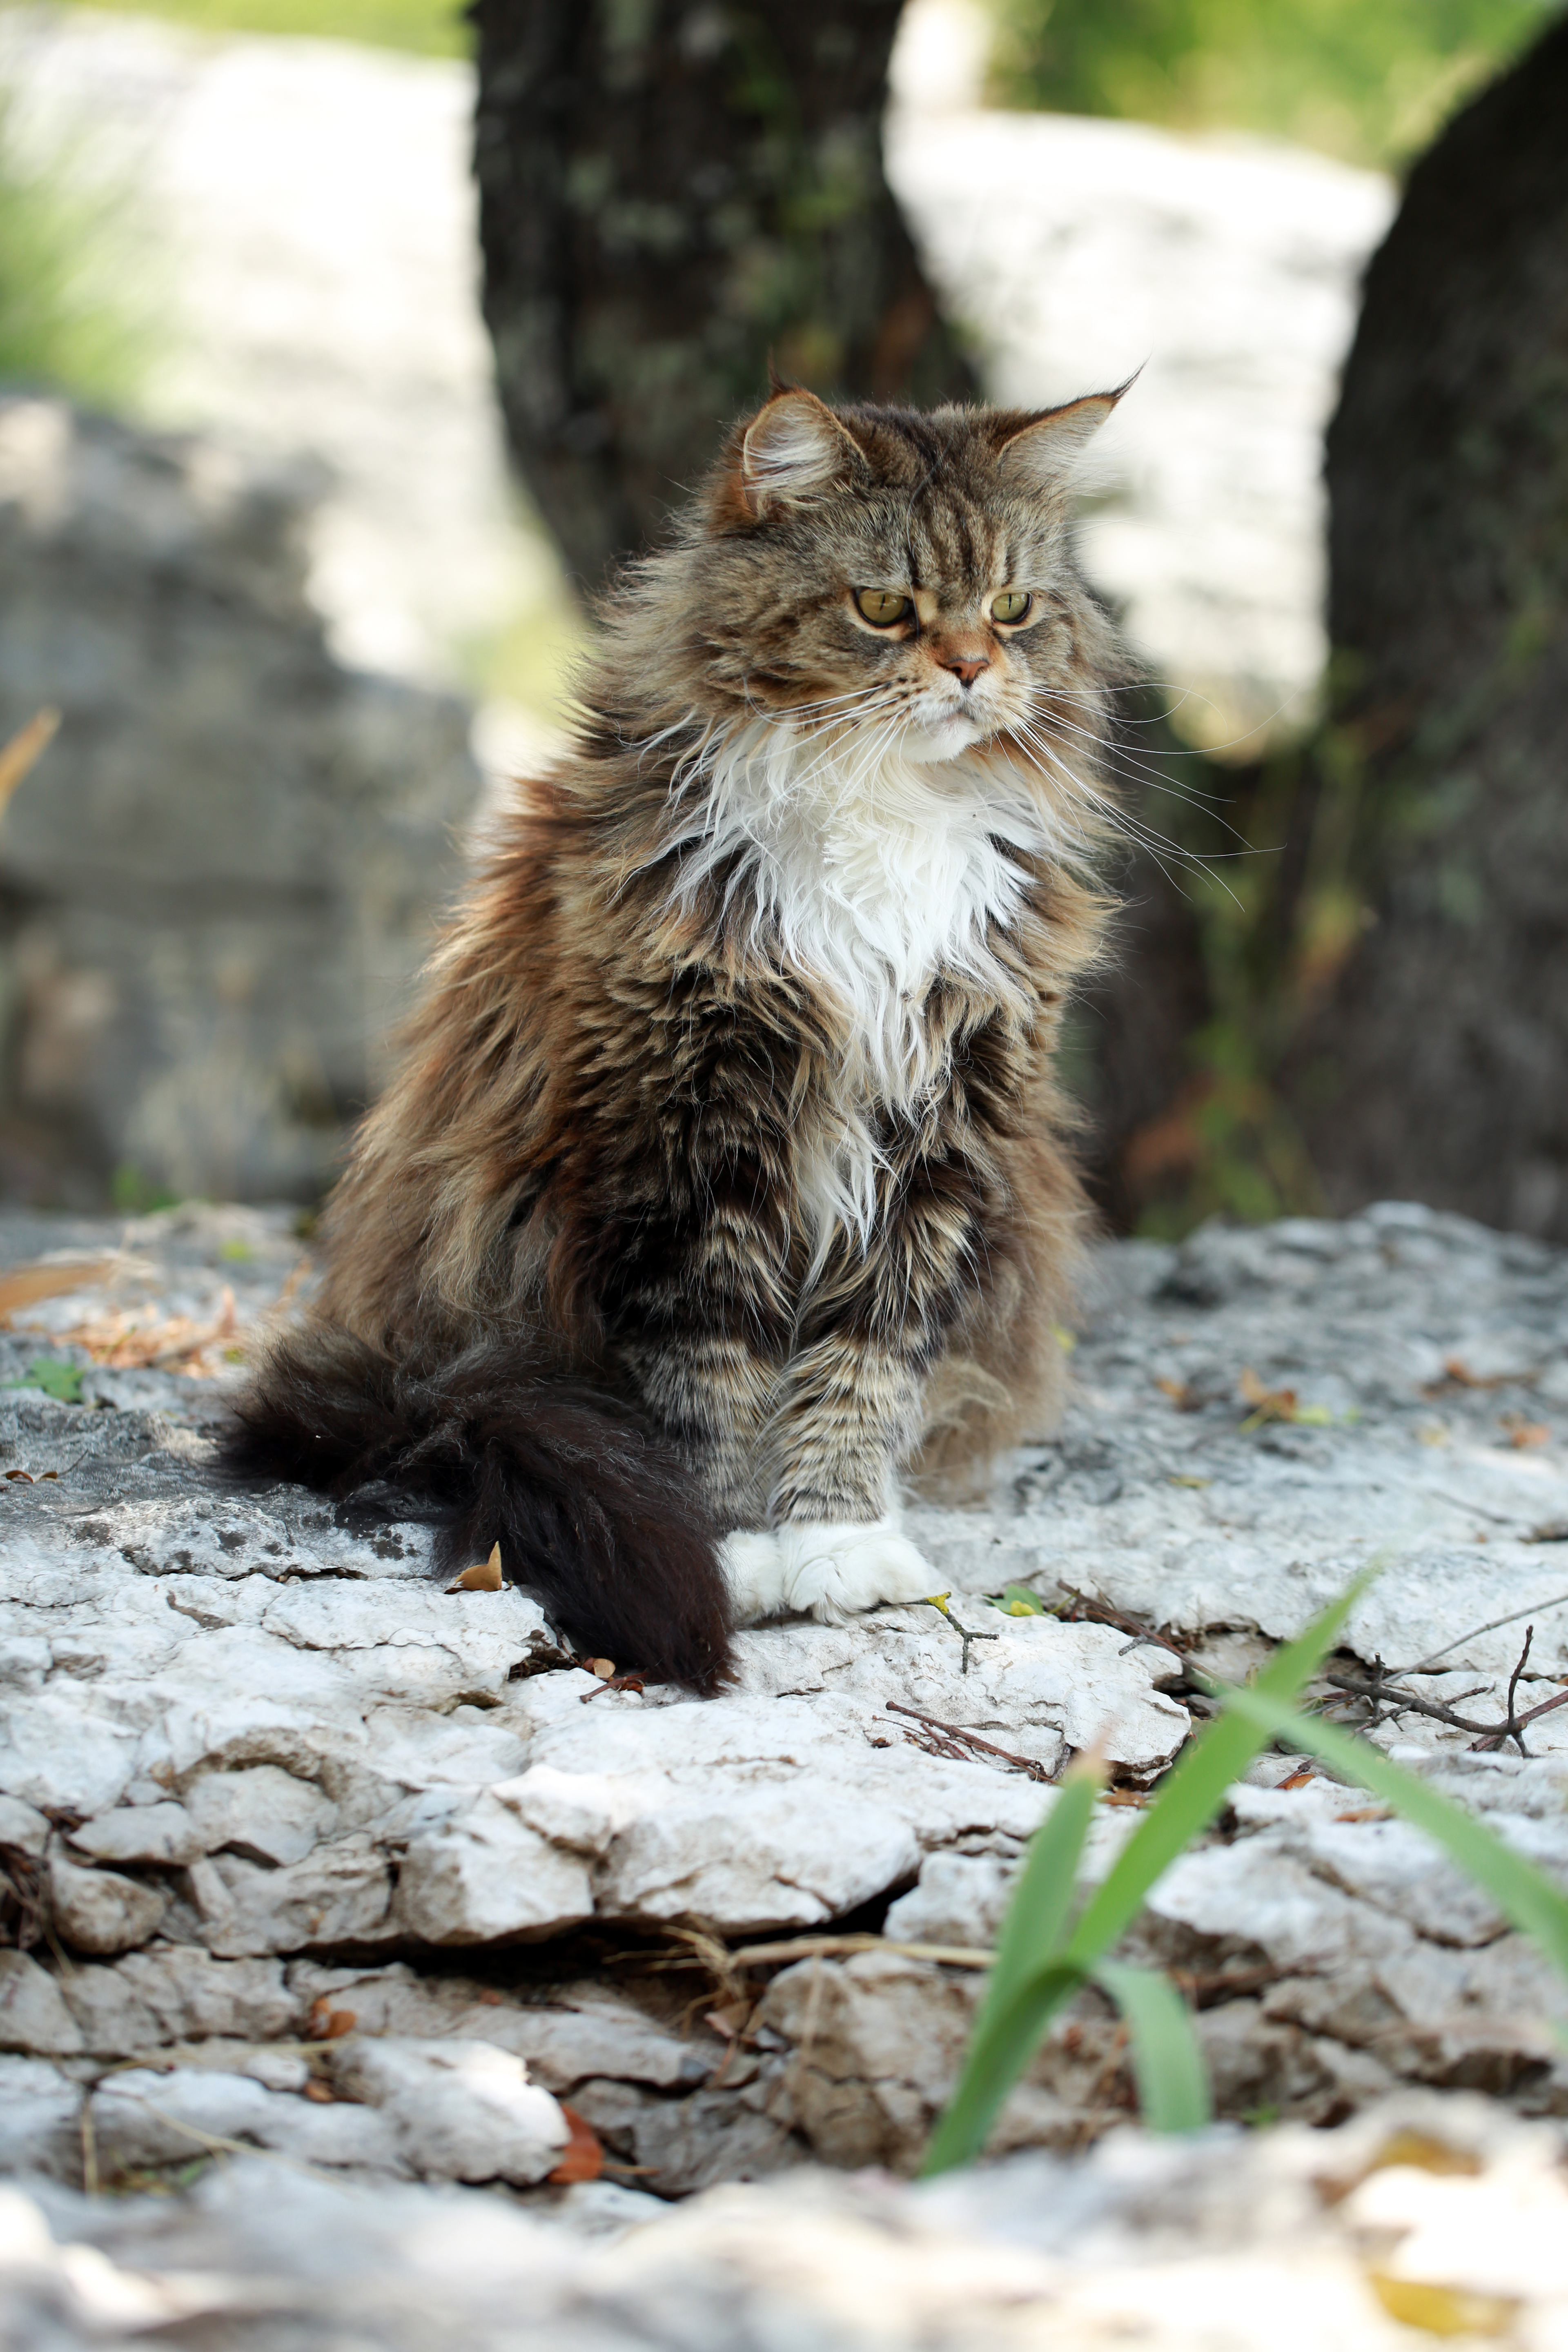
france, wildlife, europe, cat, canon, mammal, fauna, cats, whiskers, midi, vertebrate, soleil, francia, campagne, chats, languedocroussillon, gard, katzen, rhnealpes, ardche, calcaire, exterieur, frankrijk, ruoms, frankreich, vacances, mainecoon, longspoils, norwegian forest cat, wild cat, small to medium sized cats, cat like mammal